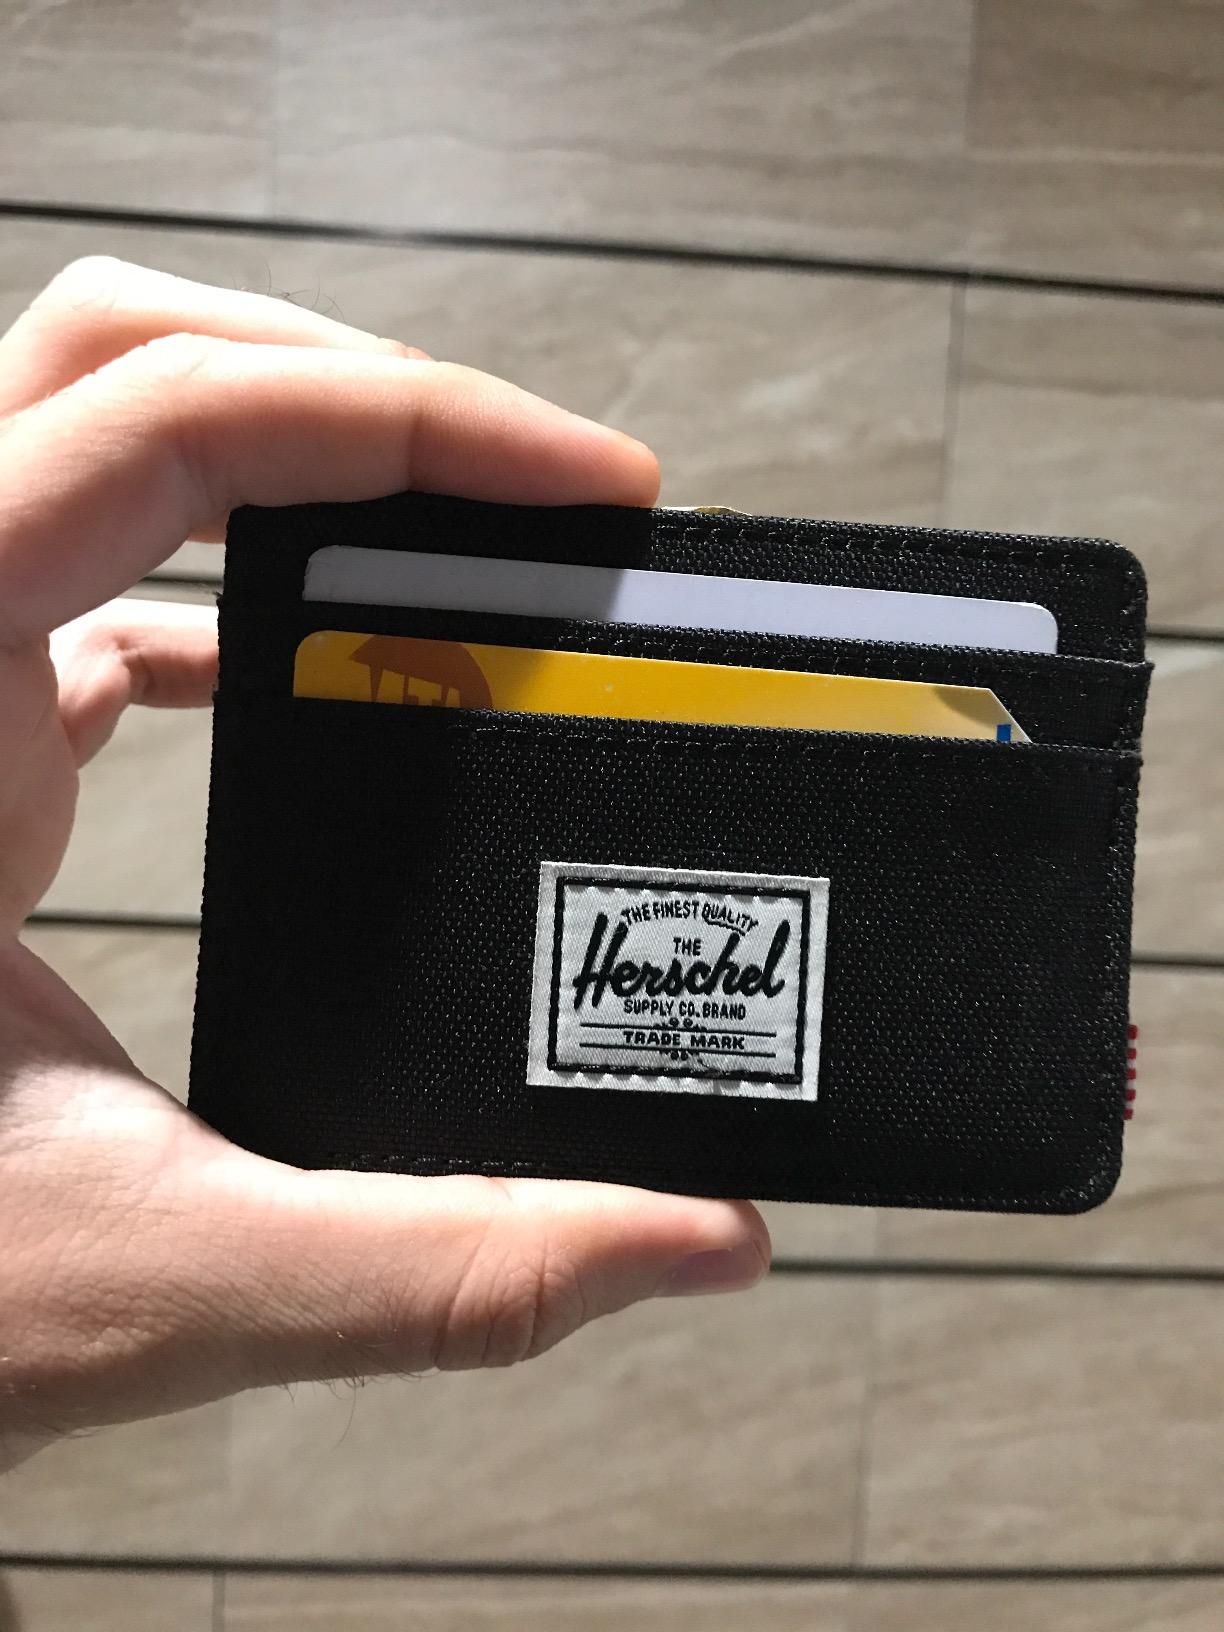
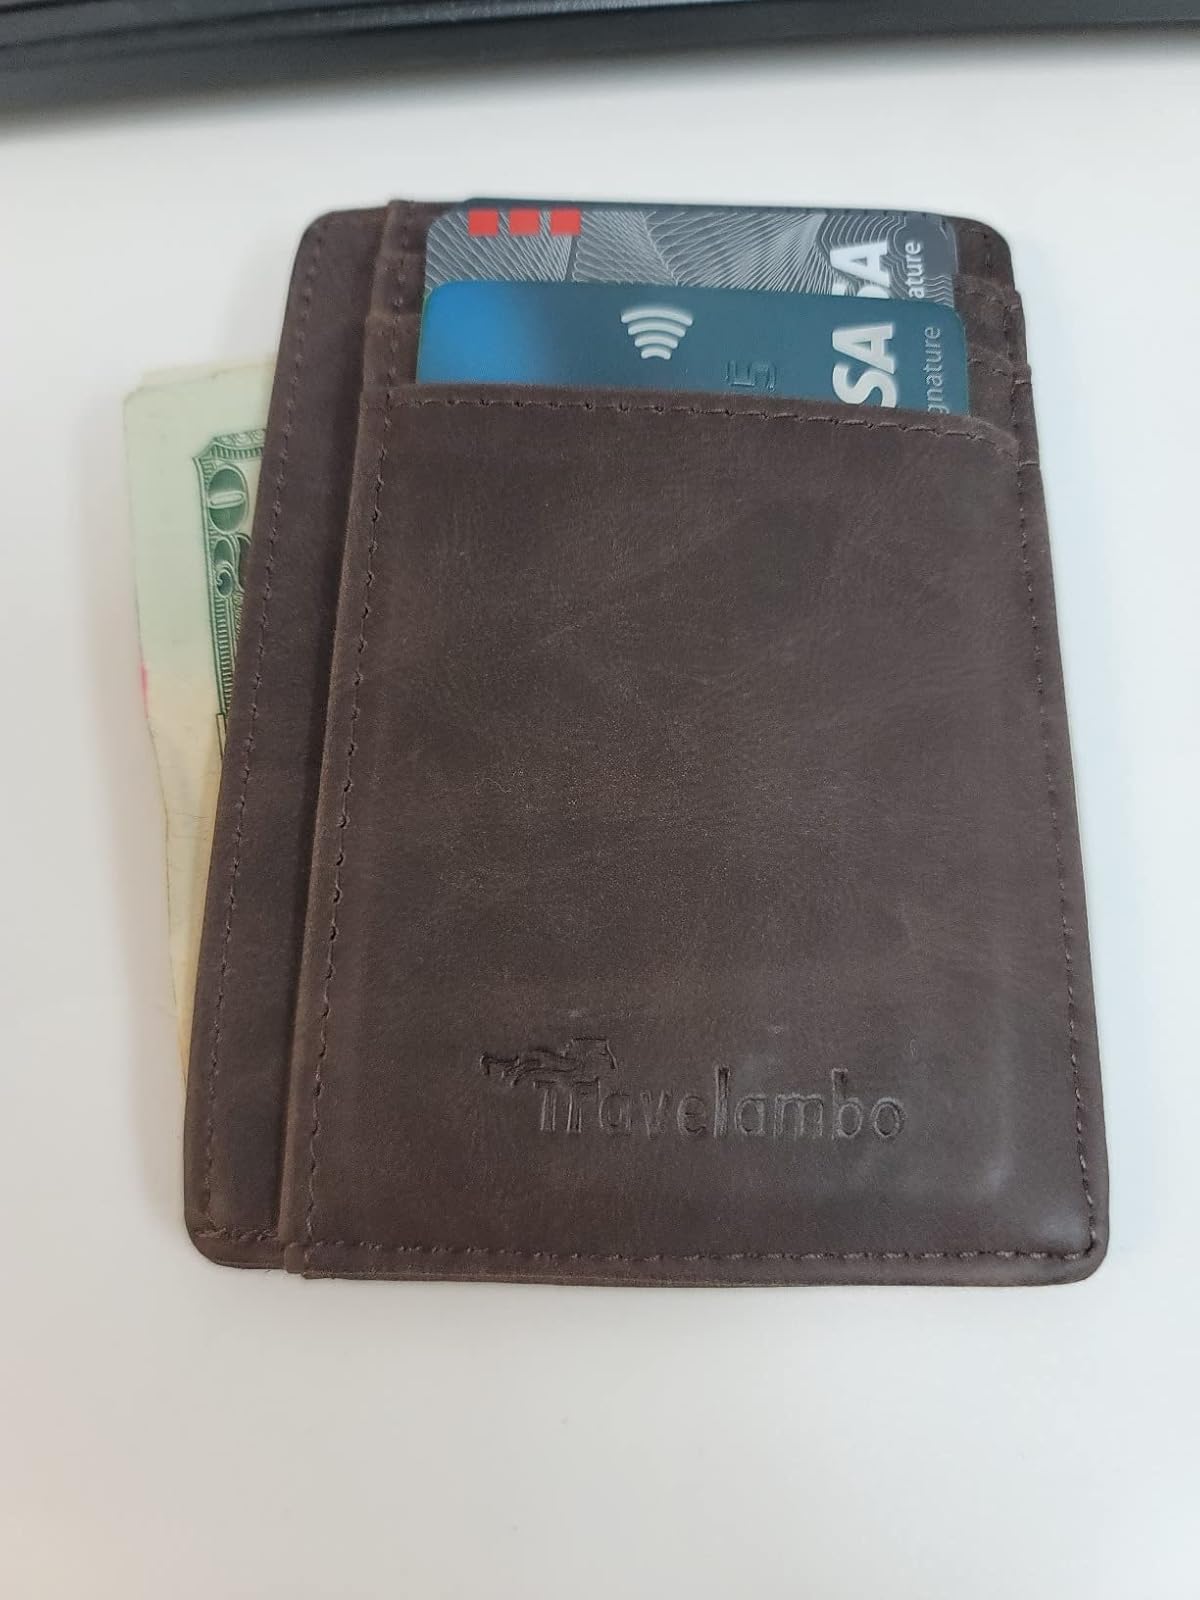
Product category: accessories_wallet
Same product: no